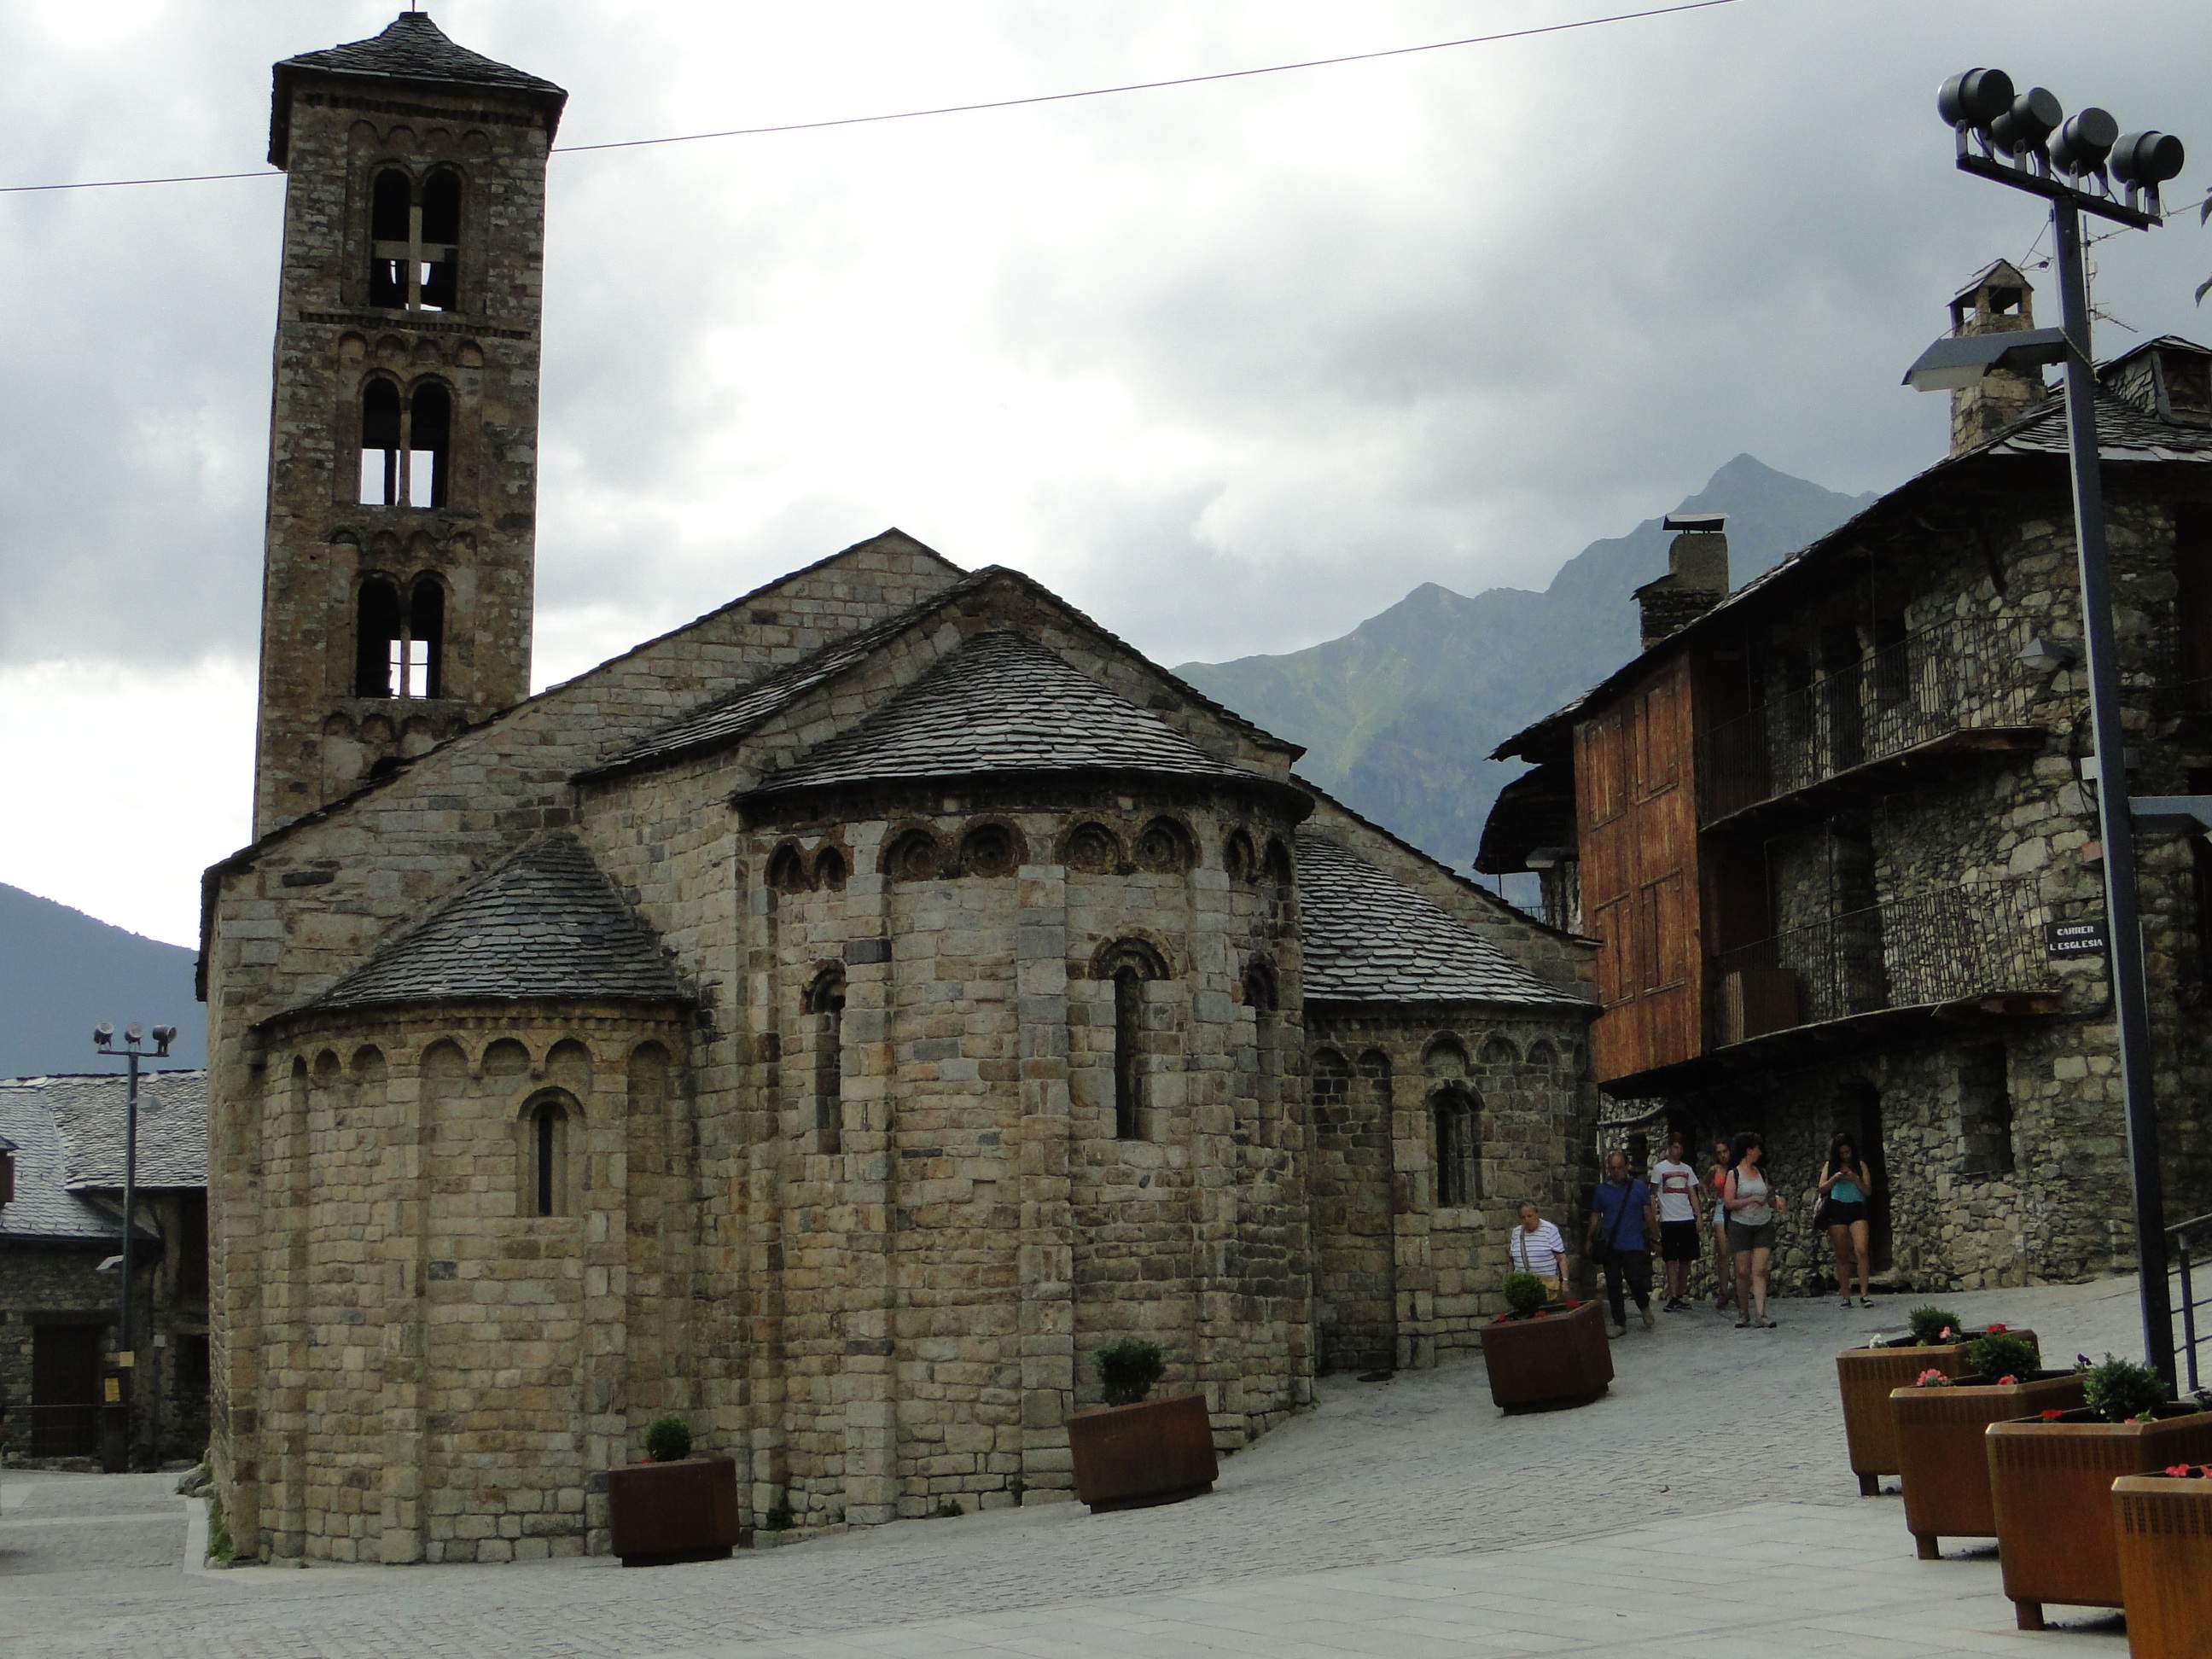
architecture, house, town, building, village, religion, church, chapel, place of worship, old town, spain, steeple, monastery, synagogue, history, romanesque, architectural style, historically, middle ages, pyrenees, romanesque church, rhaeto romanic, ancient history, val de boi